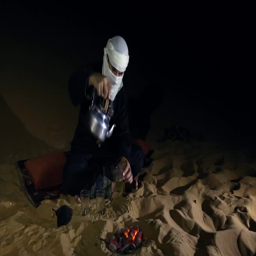
man making tea in a desert at night